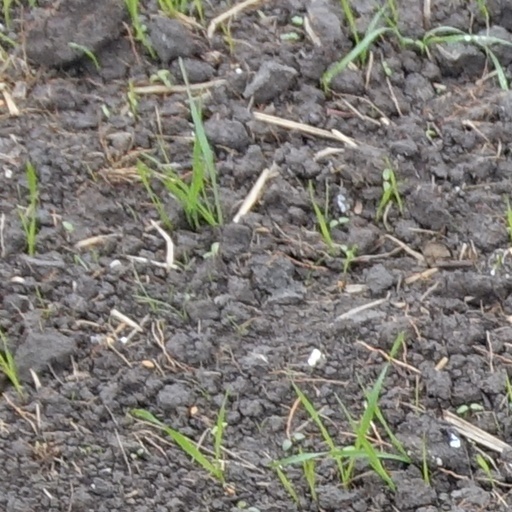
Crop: wheat